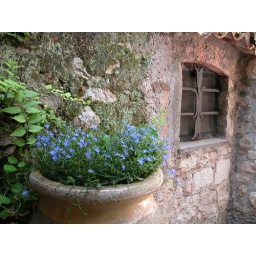
I liked how the blue flowers contrasted with the stone walls in this Medieval Village of Eze.